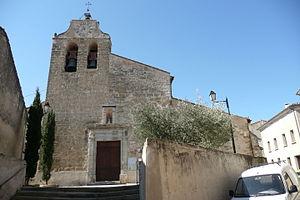
Eglise à Saint Saturnin lès Avignon.
Saint-Saturnin-lès-Avignon est une commune française, située dans le département de Vaucluse en région Provence-Alpes-Côte d'Azur. Elle fait partie du Grand Avignon.